2 or 3 Things I Know About Him

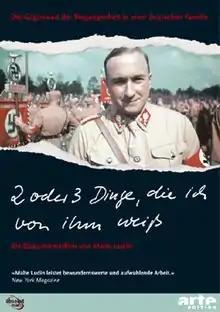
Film poster

2 or 3 Things I Know About Him is a documentary film in which German director Malte Ludin examines the impact of Nazism in his family. Malte's father, Hanns Ludin, was the Third Reich's ambassador to Slovakia. As such, he signed deportation orders that sent thousands of Jews to Auschwitz. Hanns Ludin was executed for war crimes in 1947.